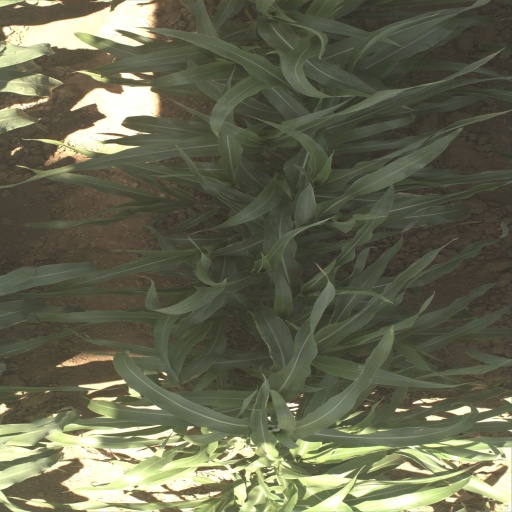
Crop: sorghum